St Giles Church, Wormshill

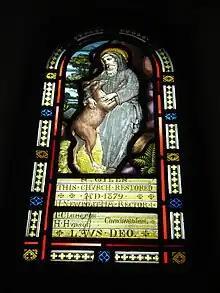
St Giles in stained glass window

A church existed before the Norman conquest. In 1086 the lack of change in value pre-conquest ("TRE") to 1086 ("as now") may suggest that no major building work had occurred in the intervening 20 years. In the south wall of the nave by the porch is what looks like an Anglo-Saxon double-splayed window. The window had been covered up and was revealed in 1879. states that it is not possible to be certain that it is an Anglo-Saxon window, but it is possible it could be early Norman. The official listing record describes the church as "First half C11, C13 and C15, restored 1879–80 by Clarke" which agrees with Tatton-Brown's earlier date.